Charles William Ferdinand, Duke of Brunswick

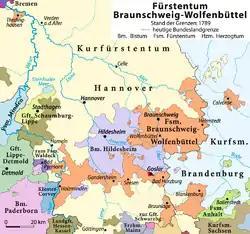
Territory of the Principality of Brunswick-Wolfenbüttel (orange-red) in 1789. The principality was composed of several non-contiguous parts, including the exclaves of Thedinghausen and Calvörde. Its largest neighbours were the Electorate of Hanover (in personal union with Great Britain, light yellow), the Electorate of Brandenburg (part of Prussia, light blue) and the Bishopric of Hildesheim (violet).

His father, Charles I, had been an enthusiastic supporter of the war, but nearly bankrupted the state in paying for it. As a result, in 1773 Charles William Ferdinand was given a major role in reforming the economy with the assistance of the Geheimrat, Féronce von Rotenkreuz. They were highly successful, restoring the state's finances and improving the economy. This made the prince hugely popular in the duchy.